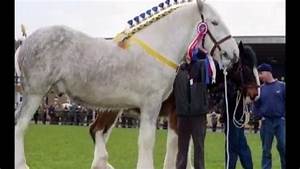
Label: horse